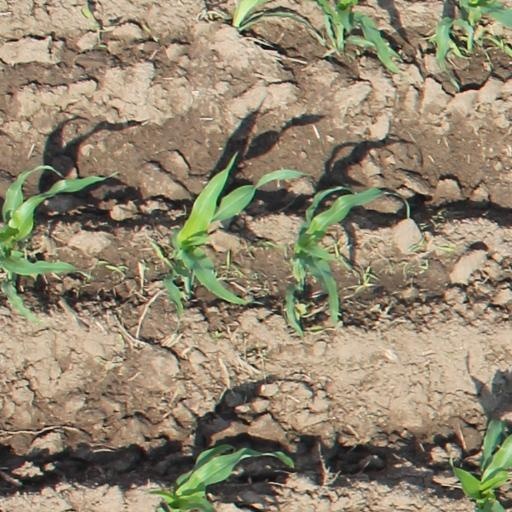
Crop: maize; corn